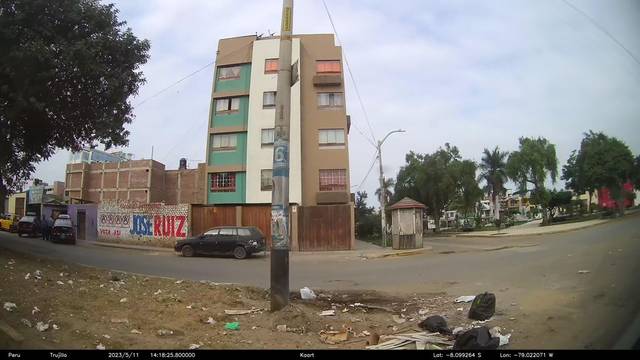
Region: Peru
Coordinates: -8.099, -79.022